Colombian identity card

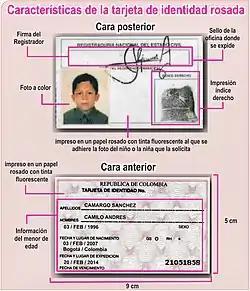
Old pink identity document from Colombia for minors. Stopped being issued in 2014.

The header consists of the inscriptions "REPÚBLICA DE COLOMBIA" and "TARJETA DE IDENTIDAD.” The pink background, consists of patterns of curves. On the front face you will find the following information.